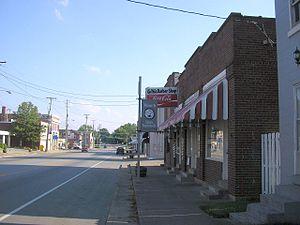
La ville de Shepherdsville est le siège du comté de Bullitt, dans l’État du Kentucky, aux États-Unis. Elle comptait 11 222 habitants lors du recensement de 2010.